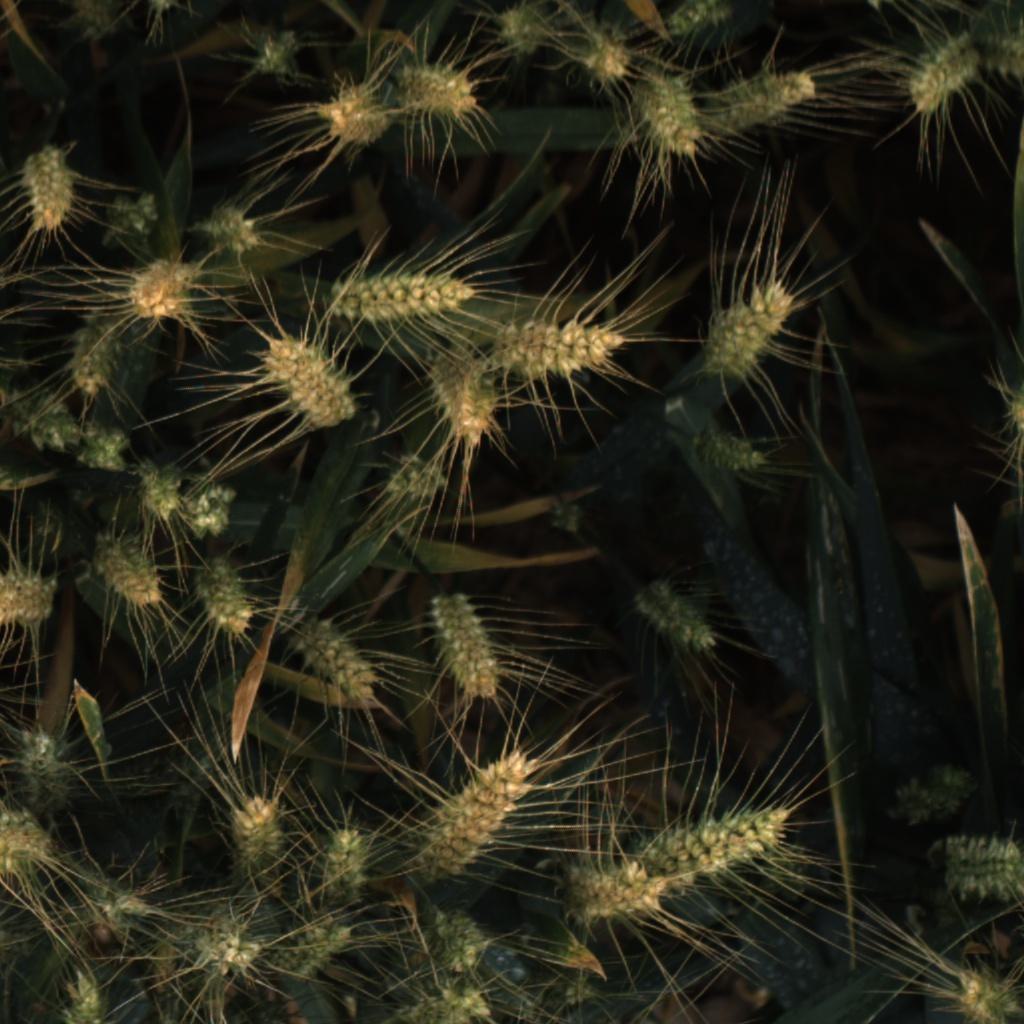
Country: UK
Location: Rothamsted
Wheat development stage: Filling - Ripening